Guerra Revolucionaria (2013)

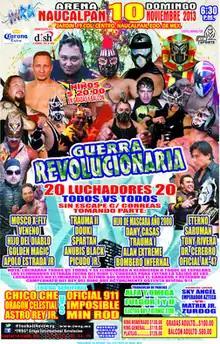
Official poster for the event

The Guerra Revolucionaria (2013) (Spanish for "Revolutionary War") show was a major professional wrestling event produced and scripted by the Mexican professional wrestling promotion International Wrestling Revolution Group (IWRG), which took place on November 10, 2013 in Arena Naucalpan, Naucalpan, State of Mexico, Mexico. The main event of the show was a 20-man Battle Royal where the eliminated wrestlers would all remain at ringside and act as "Lumberjacks" to ensure none of the participants left the ring. Each lumberjack would be given a leather straps they were allowed to use on the still-active competitors. There was no official prize for winning the match other than the increased public profile of the winning wrestler.